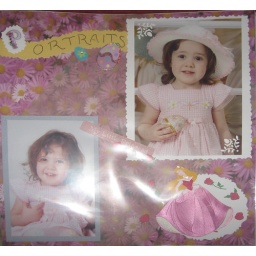
Taken at Sears in the dress that Nana bought and the hat mommy bought. the egg and the basket are hers